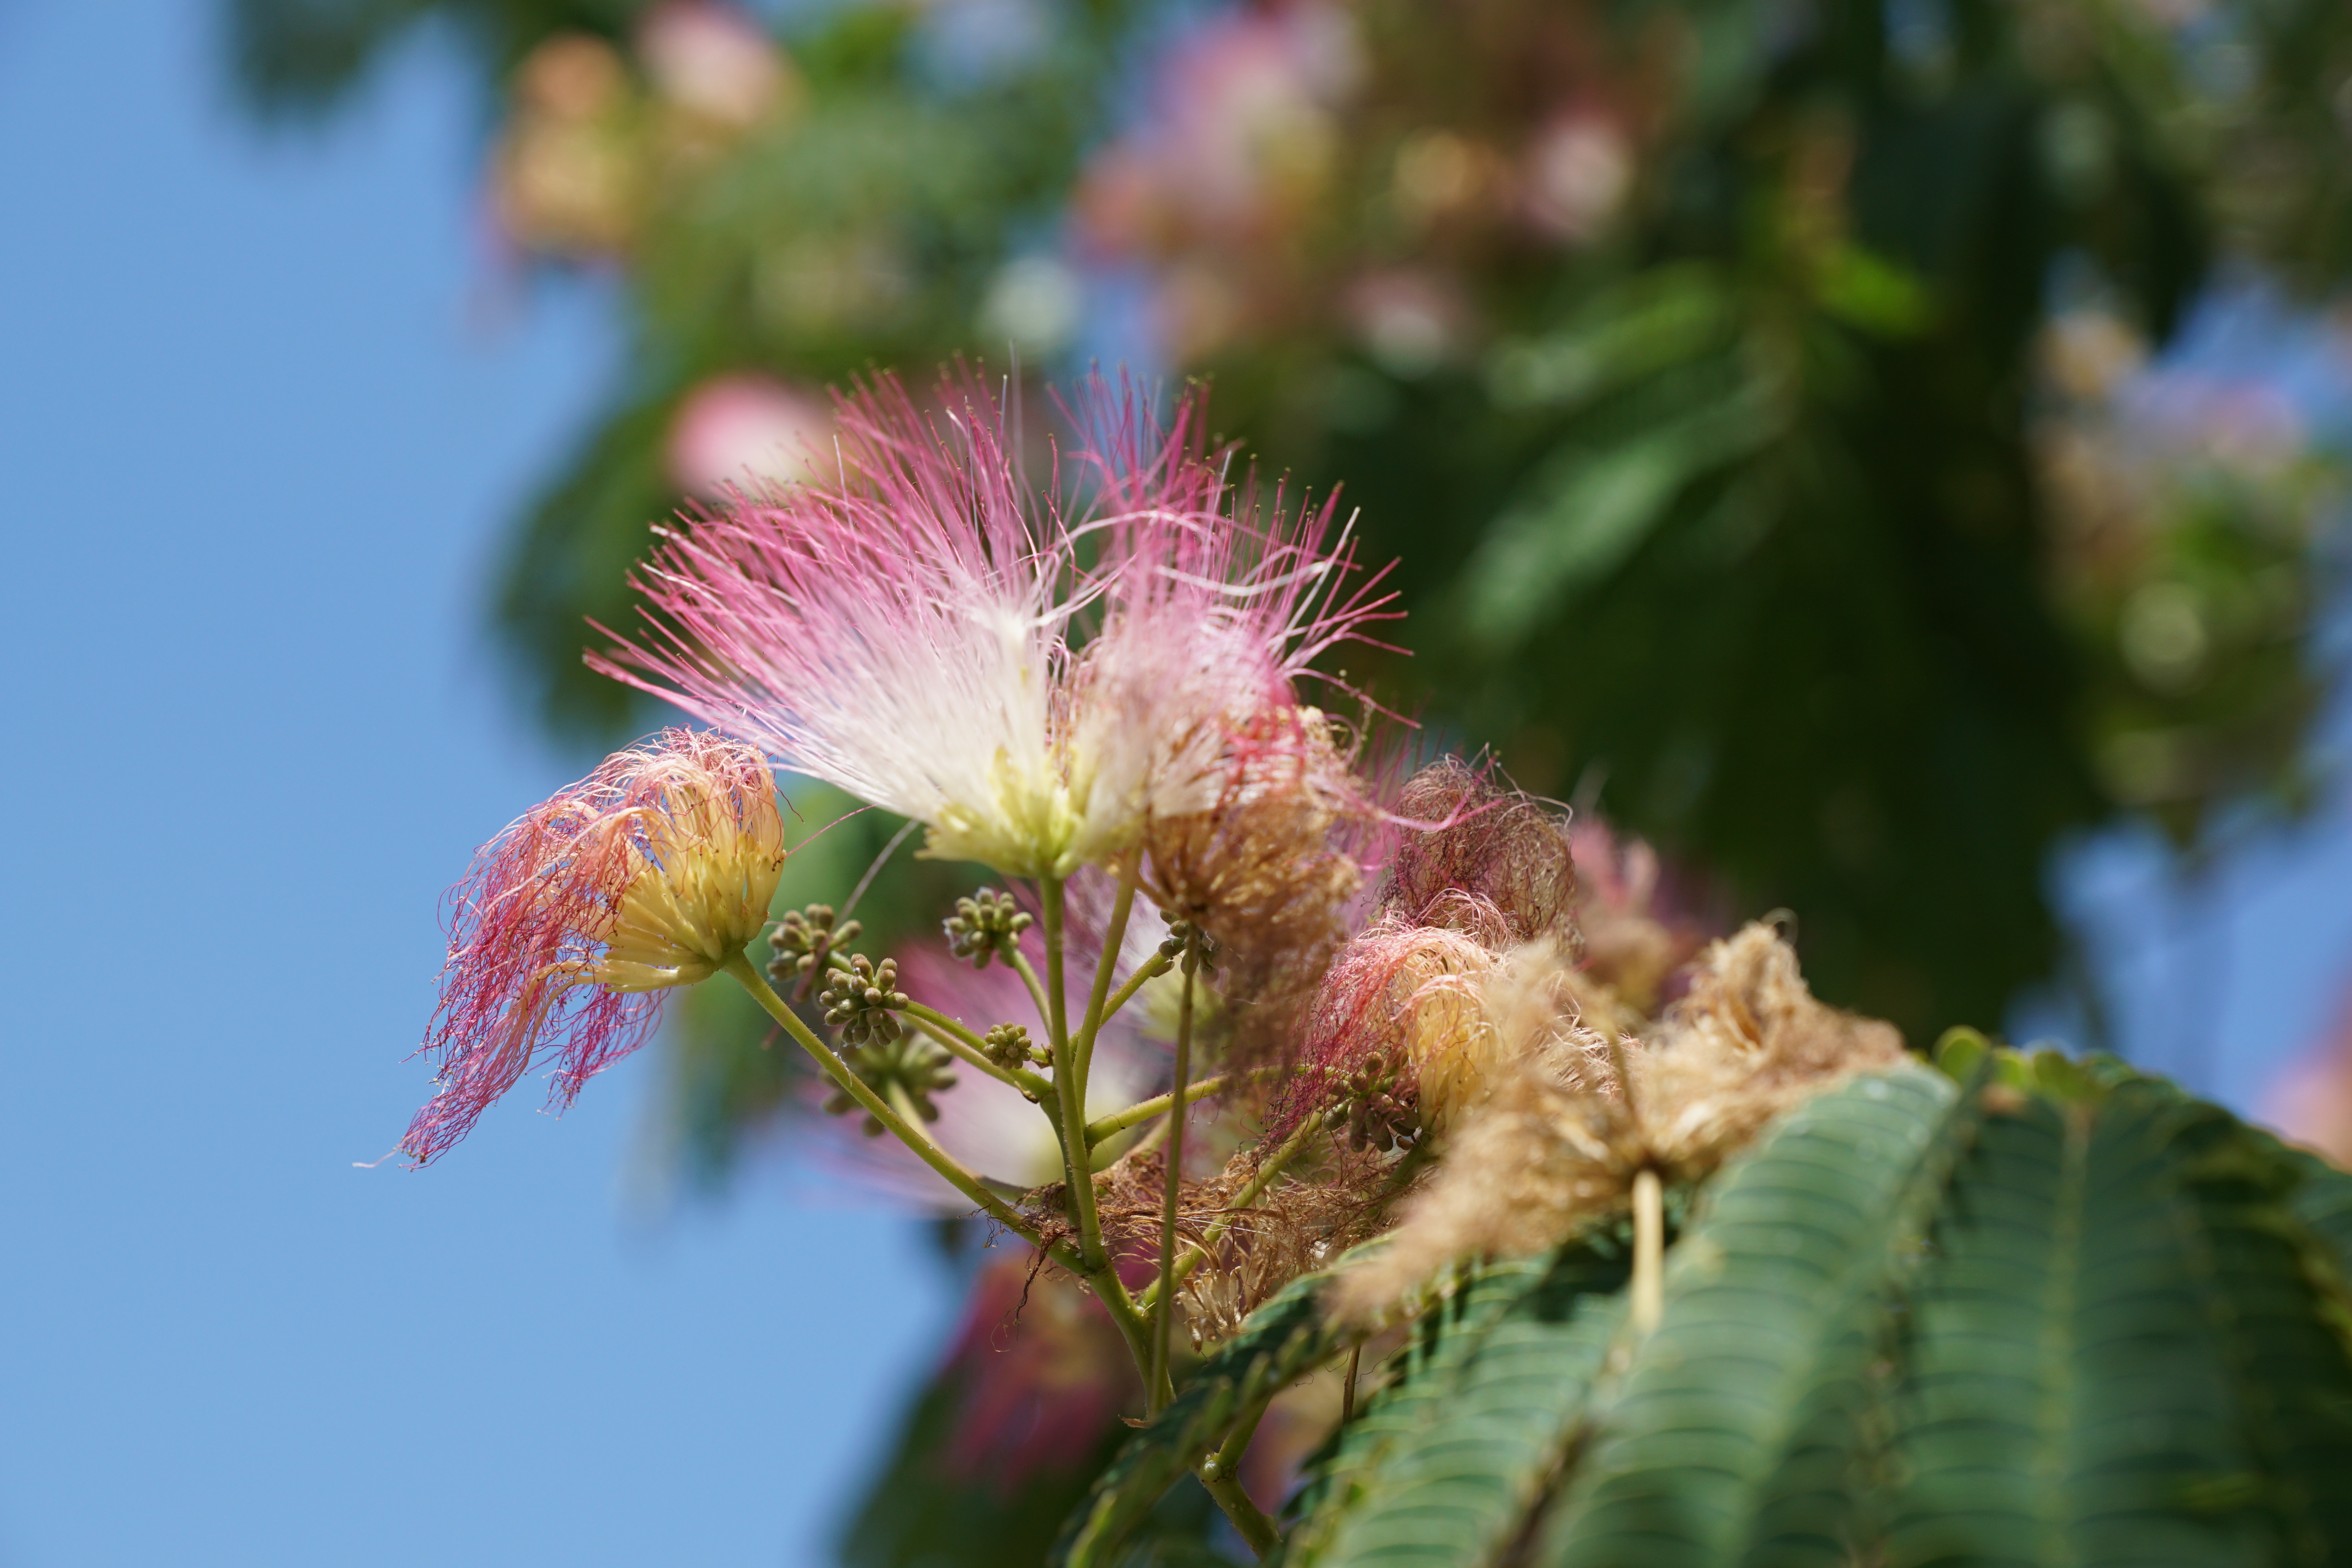
tree, nature, branch, blossom, plant, sky, photography, leaf, flower, bloom, summer, bush, rose, green, produce, autumn, botany, blue, pink, flora, wildflower, close up, shrub, bud, macro photography, ibiza, flowering plant, woody plant, land plant, thorns spines and prickles